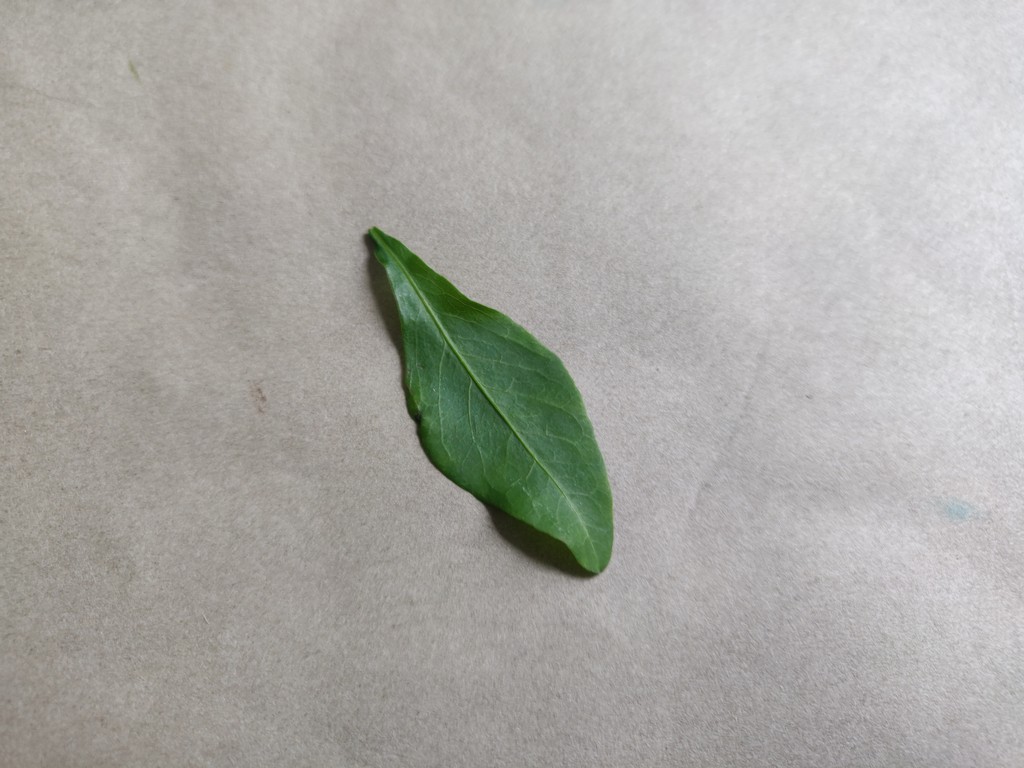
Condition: Healthy
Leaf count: single
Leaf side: front